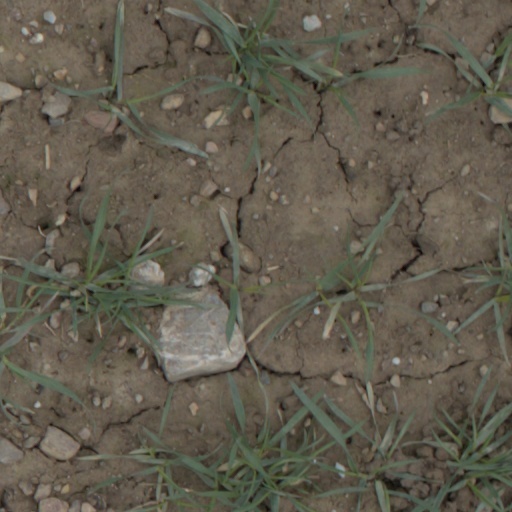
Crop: wheat